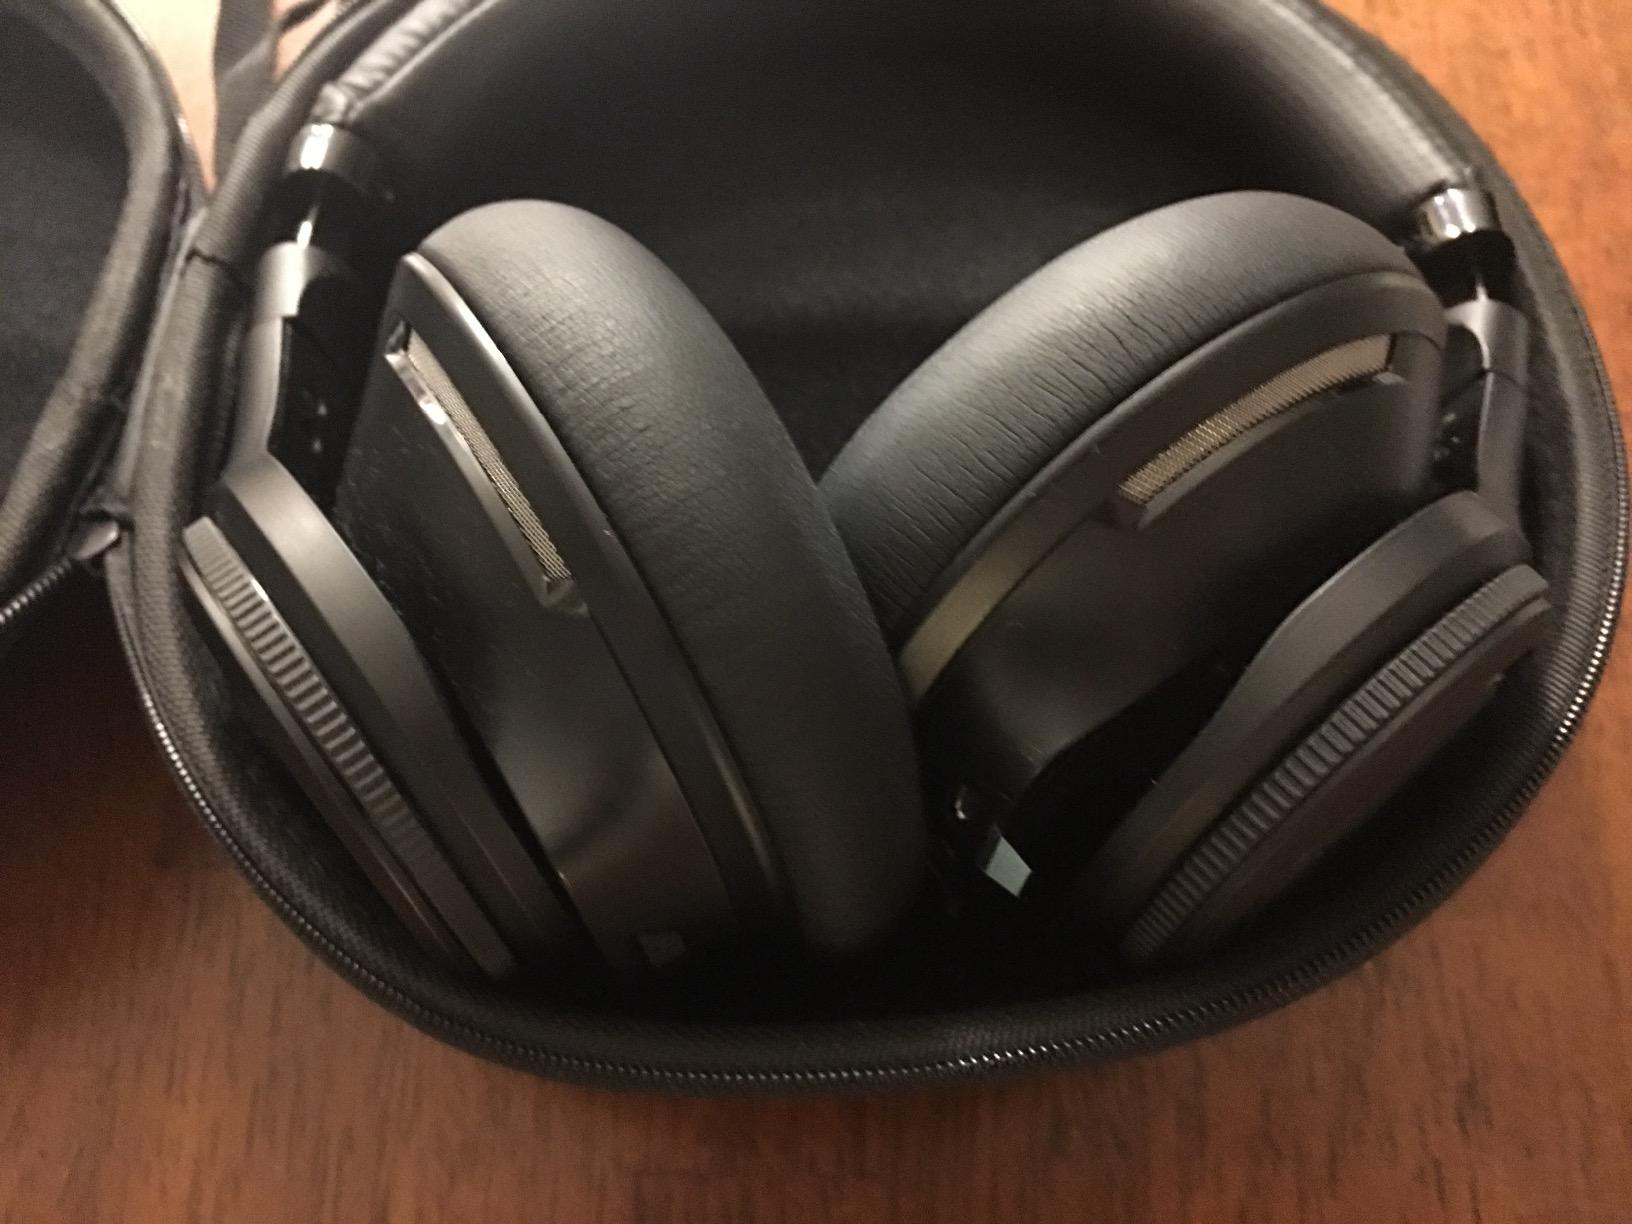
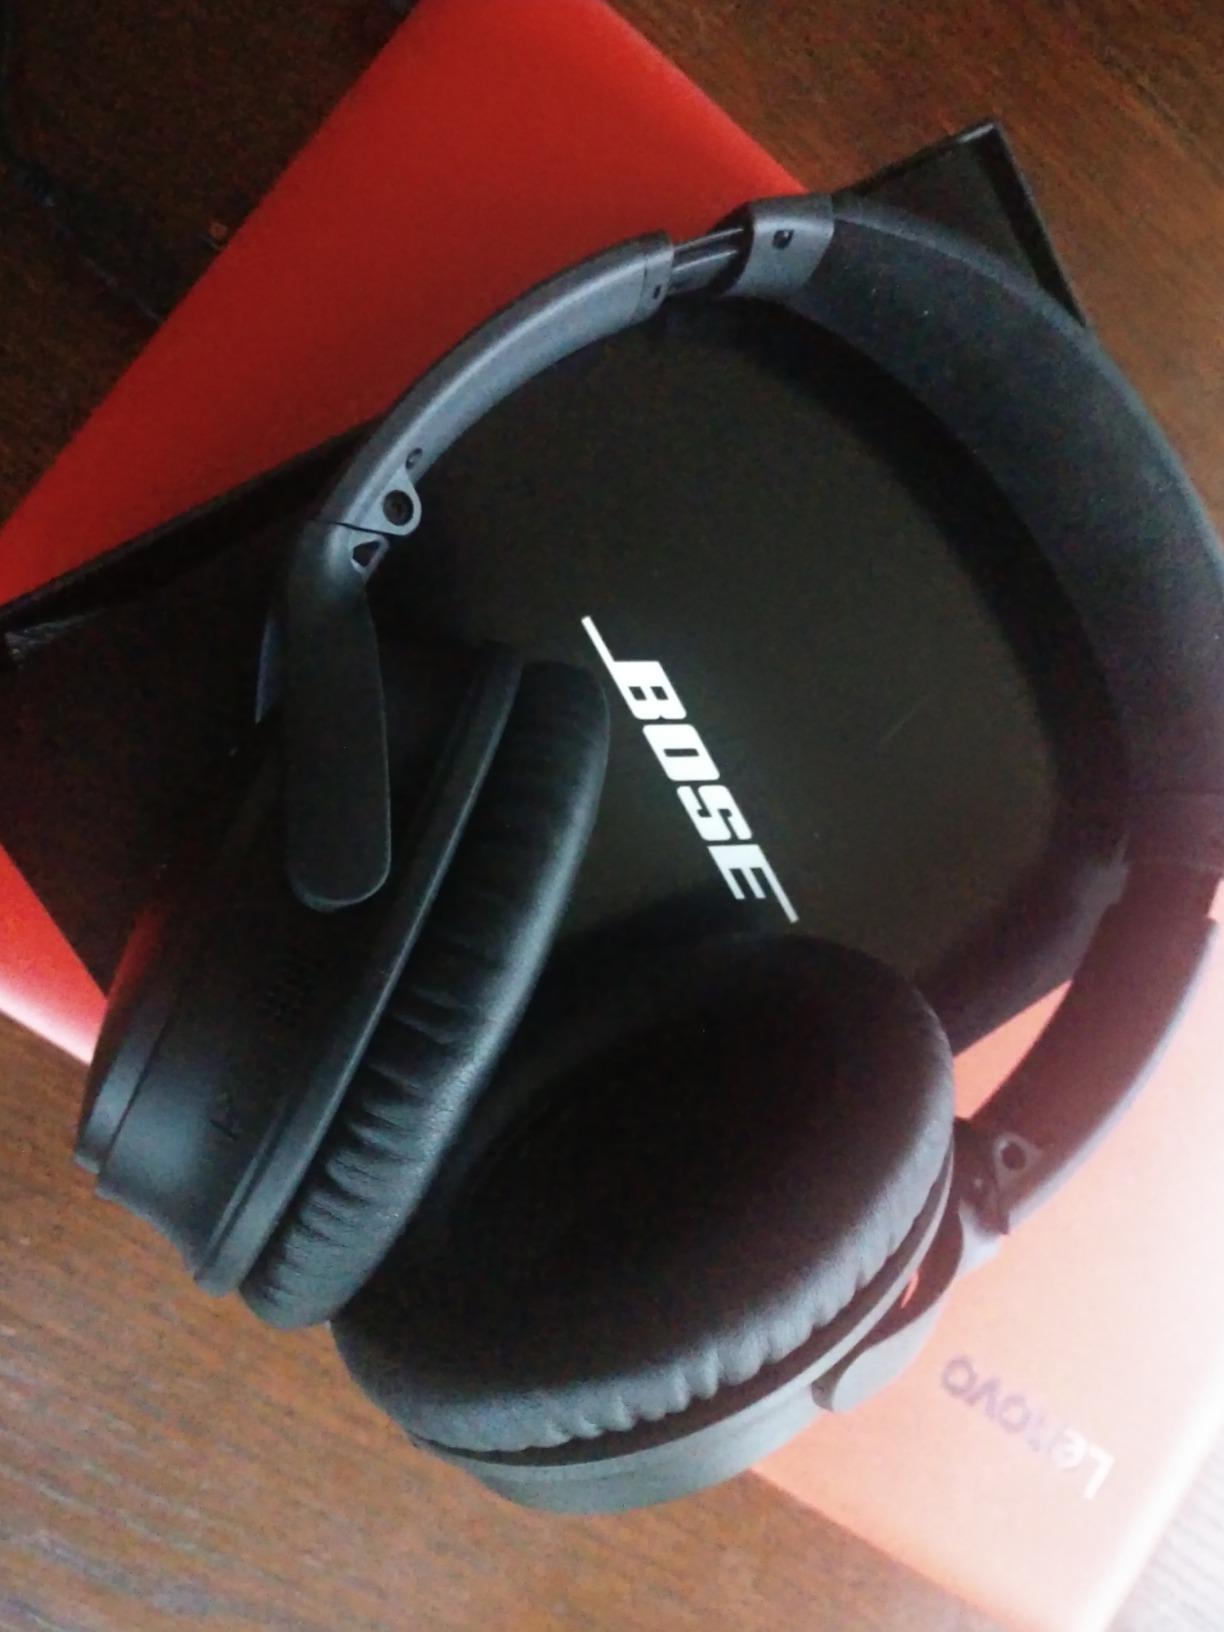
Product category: headphones
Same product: no